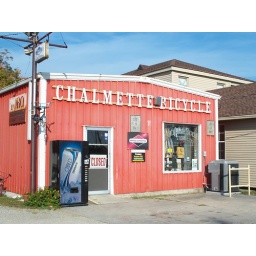
from the signs in the window looked like they might ever prefer lawnmowers and chain saws...